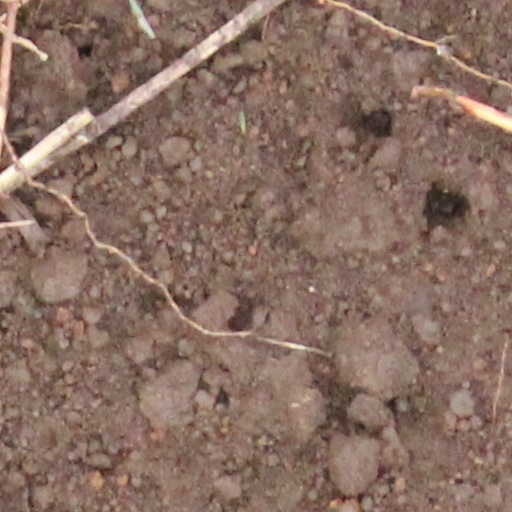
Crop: wheat